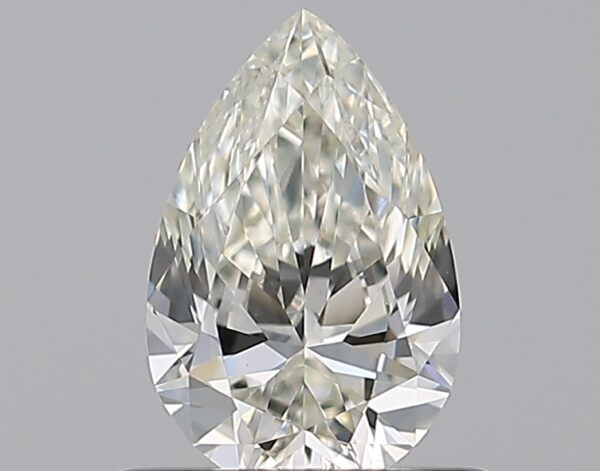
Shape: pear
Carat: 0.52
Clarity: VS1
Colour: J
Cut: EX
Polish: EX
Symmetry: VG
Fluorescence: N
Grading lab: GIA
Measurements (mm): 6.99 x 4.55 x 2.68